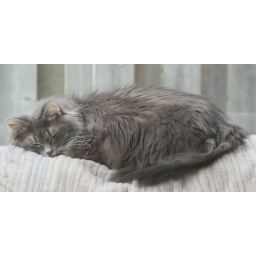
Gray cat on gray couch on a gray day, with a gray fence in the background.